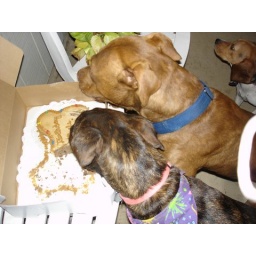
holi and jericho in the cake box